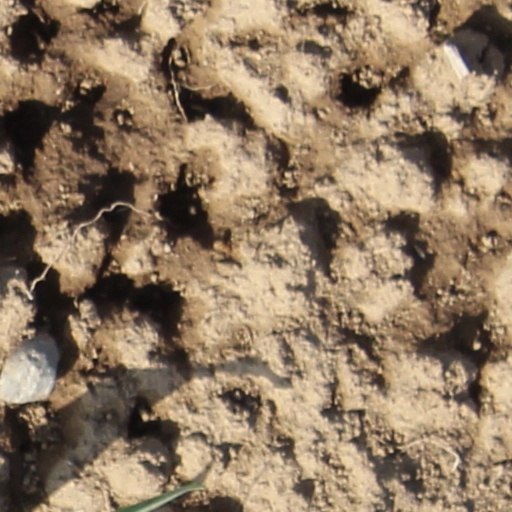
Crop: wheat